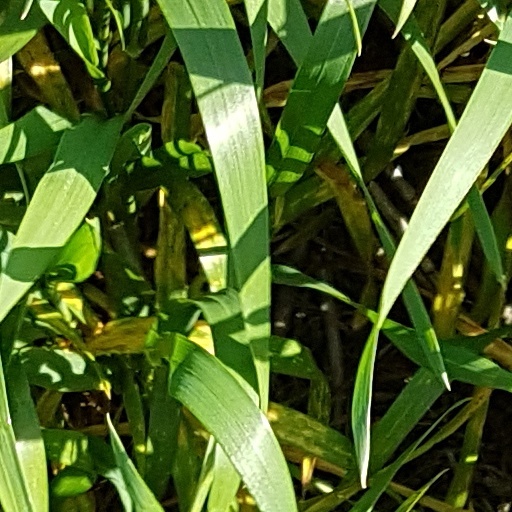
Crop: wheat